Joe Ingles

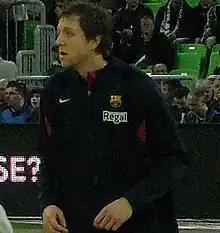
Ingles with the FC Barcelona in 2011

In July 2009, Ingles signed with Spanish club CB Granada of the Liga ACB.